Great Lillebonne mosaic

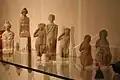
Terracotta statuettes probably similar to those found by Abbé Cochet in 1870, Musée de Normandie, Caen.

The mosaic was rediscovered at an estimated depth of between 50 and 60 cm from the ground on March 8, 1870, in the Saint-Denis district, on land owned by the mayor of Lillebonne, Doctor Pigné. The mosaic was discovered by a workman commissioned by the cafe owner who rented the land to transform his courtyard into a garden.